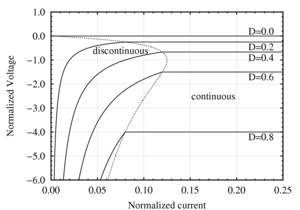
Un convertisseur Buck-Boost est une alimentation à découpage qui convertit une tension continue en une autre tension continue de plus faible ou plus grande valeur mais de polarité inverse.